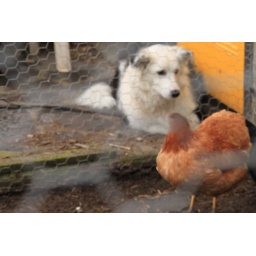
In and around Melbourne. Veg Out Community Garden in St. Kilda. Sophie the dog loves the chickens